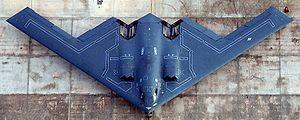
Cet article liste les aéronefs des forces armées des États-Unis. Les prototypes sont généralement préfixés par un « X » et sans nom, tandis que les modèles de pré-série sont généralement précédés d'un « Y ».